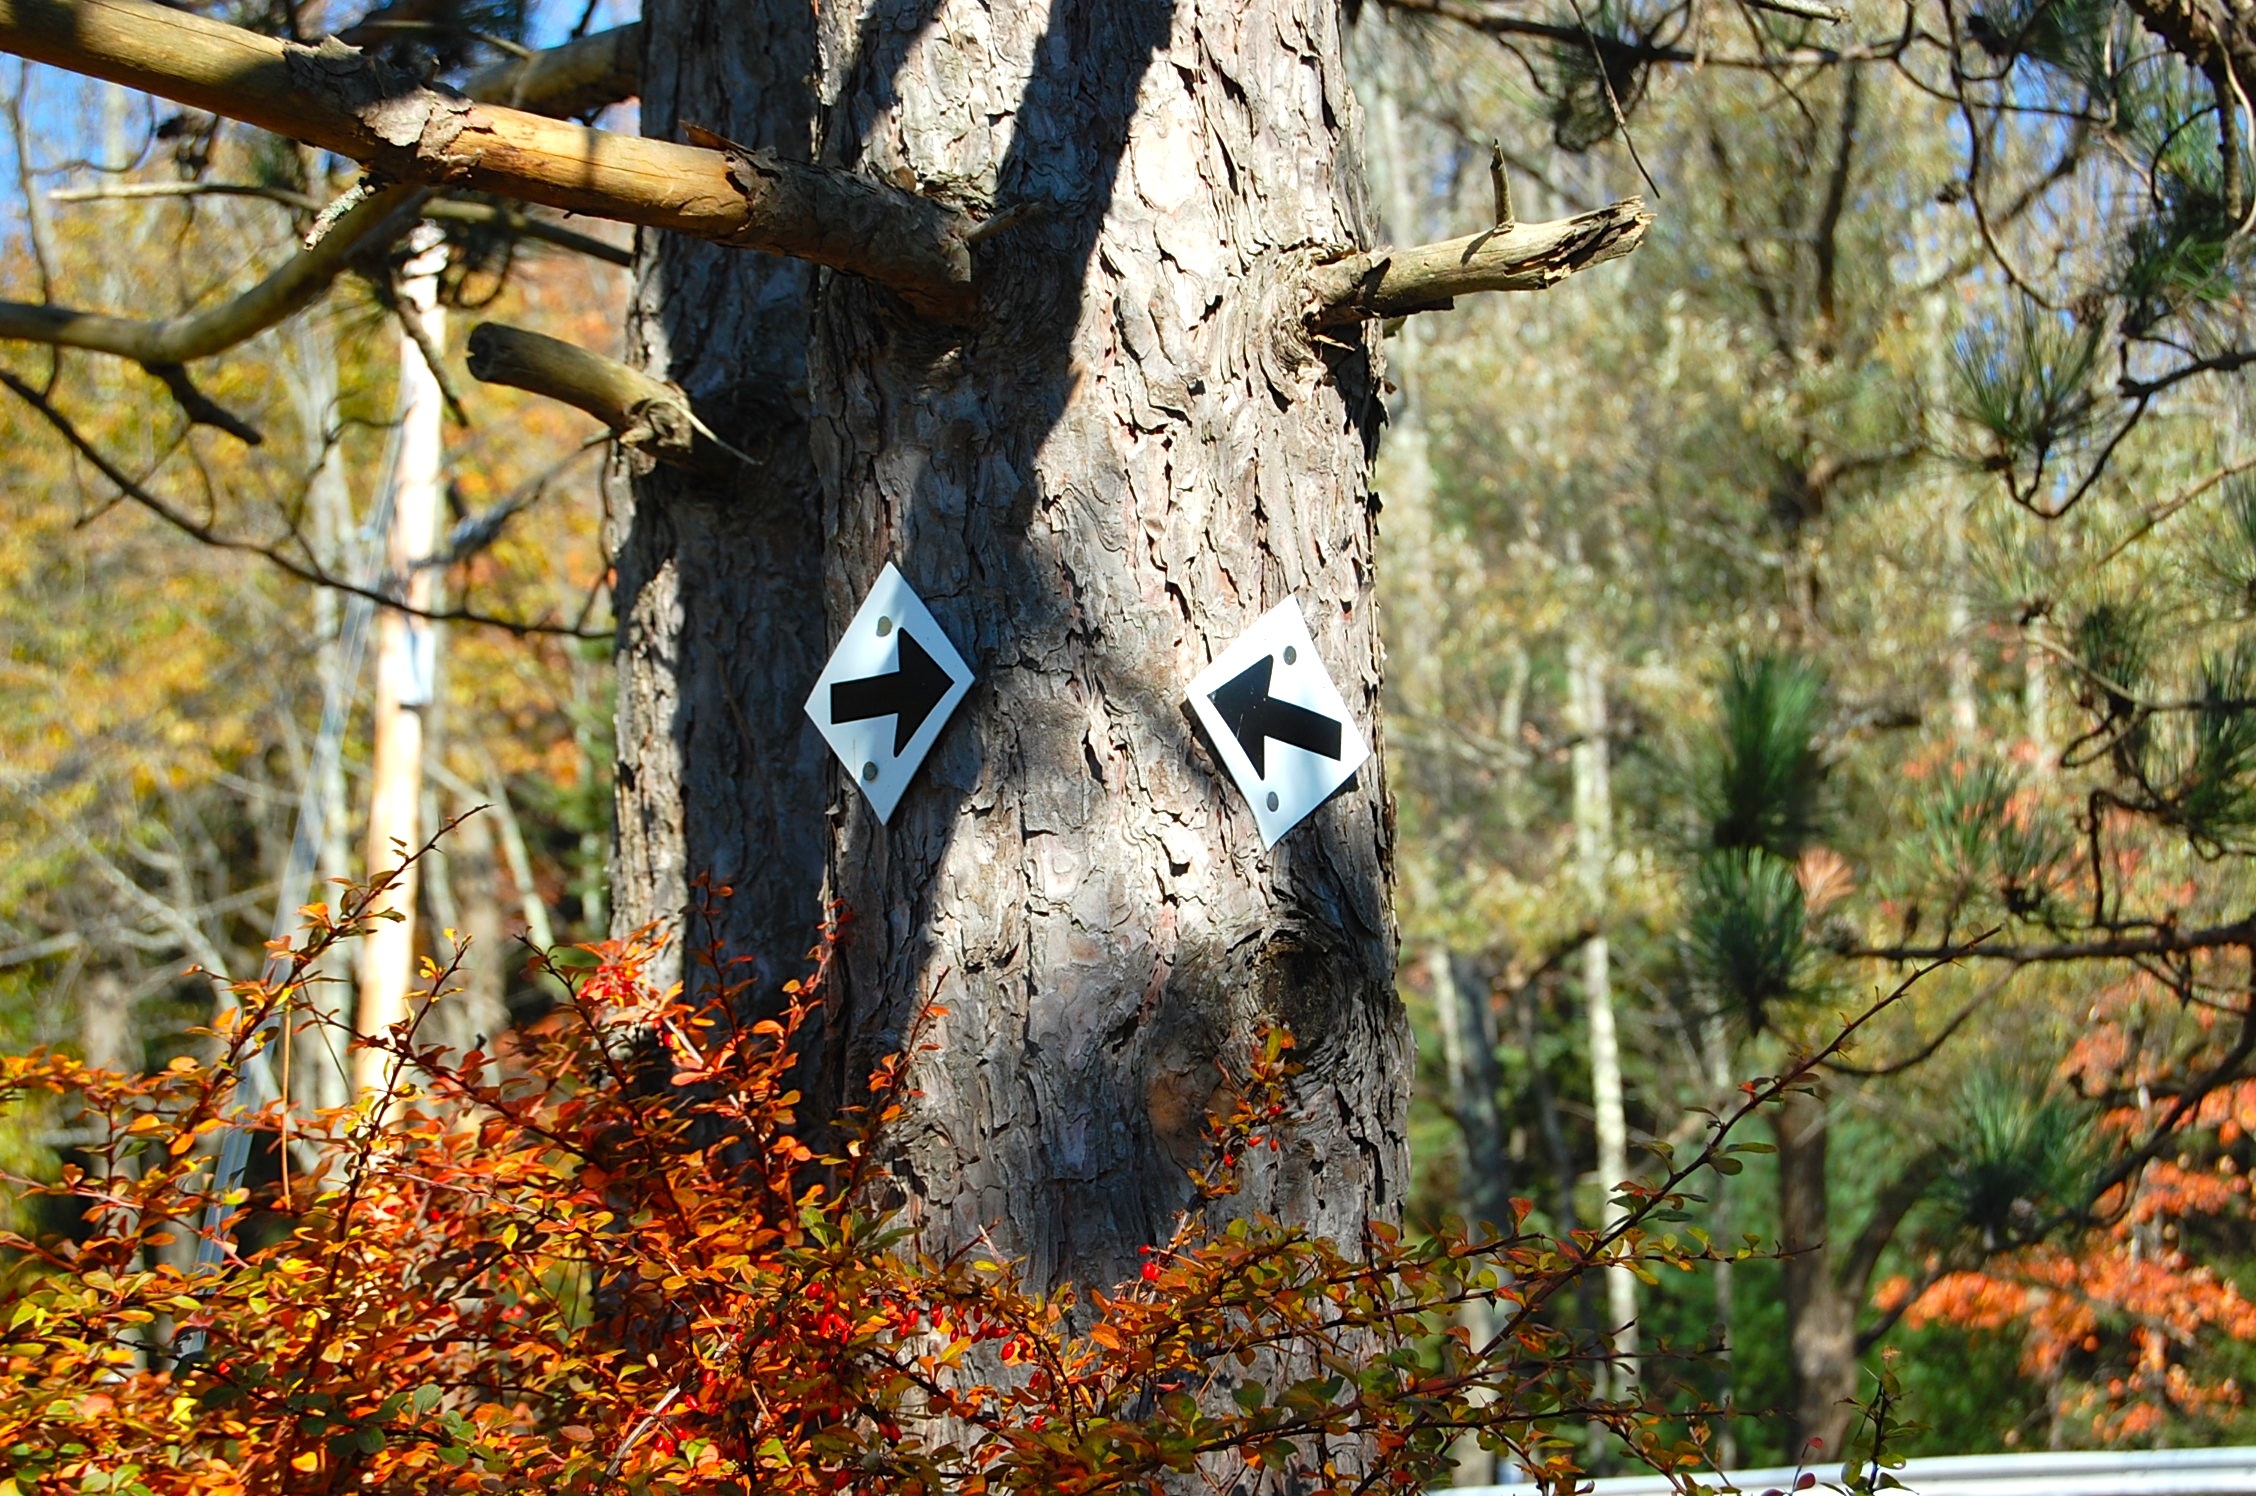
tree, forest, branch, plant, leaf, trunk, wildlife, autumn, season, fauna, woodland, woody plant